The Unfinished Dance

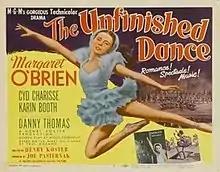
Theatrical release poster

The Unfinished Dance is a 1947 American musical drama film directed by Henry Koster and starring Margaret O'Brien, Cyd Charisse and Karin Booth. The story centers around the members of a ballet company, and is a remake of the 1937 French film "Ballerina", based on a short story by Paul Morand. It won two awards at the 1948 Locarno International Film Festival.